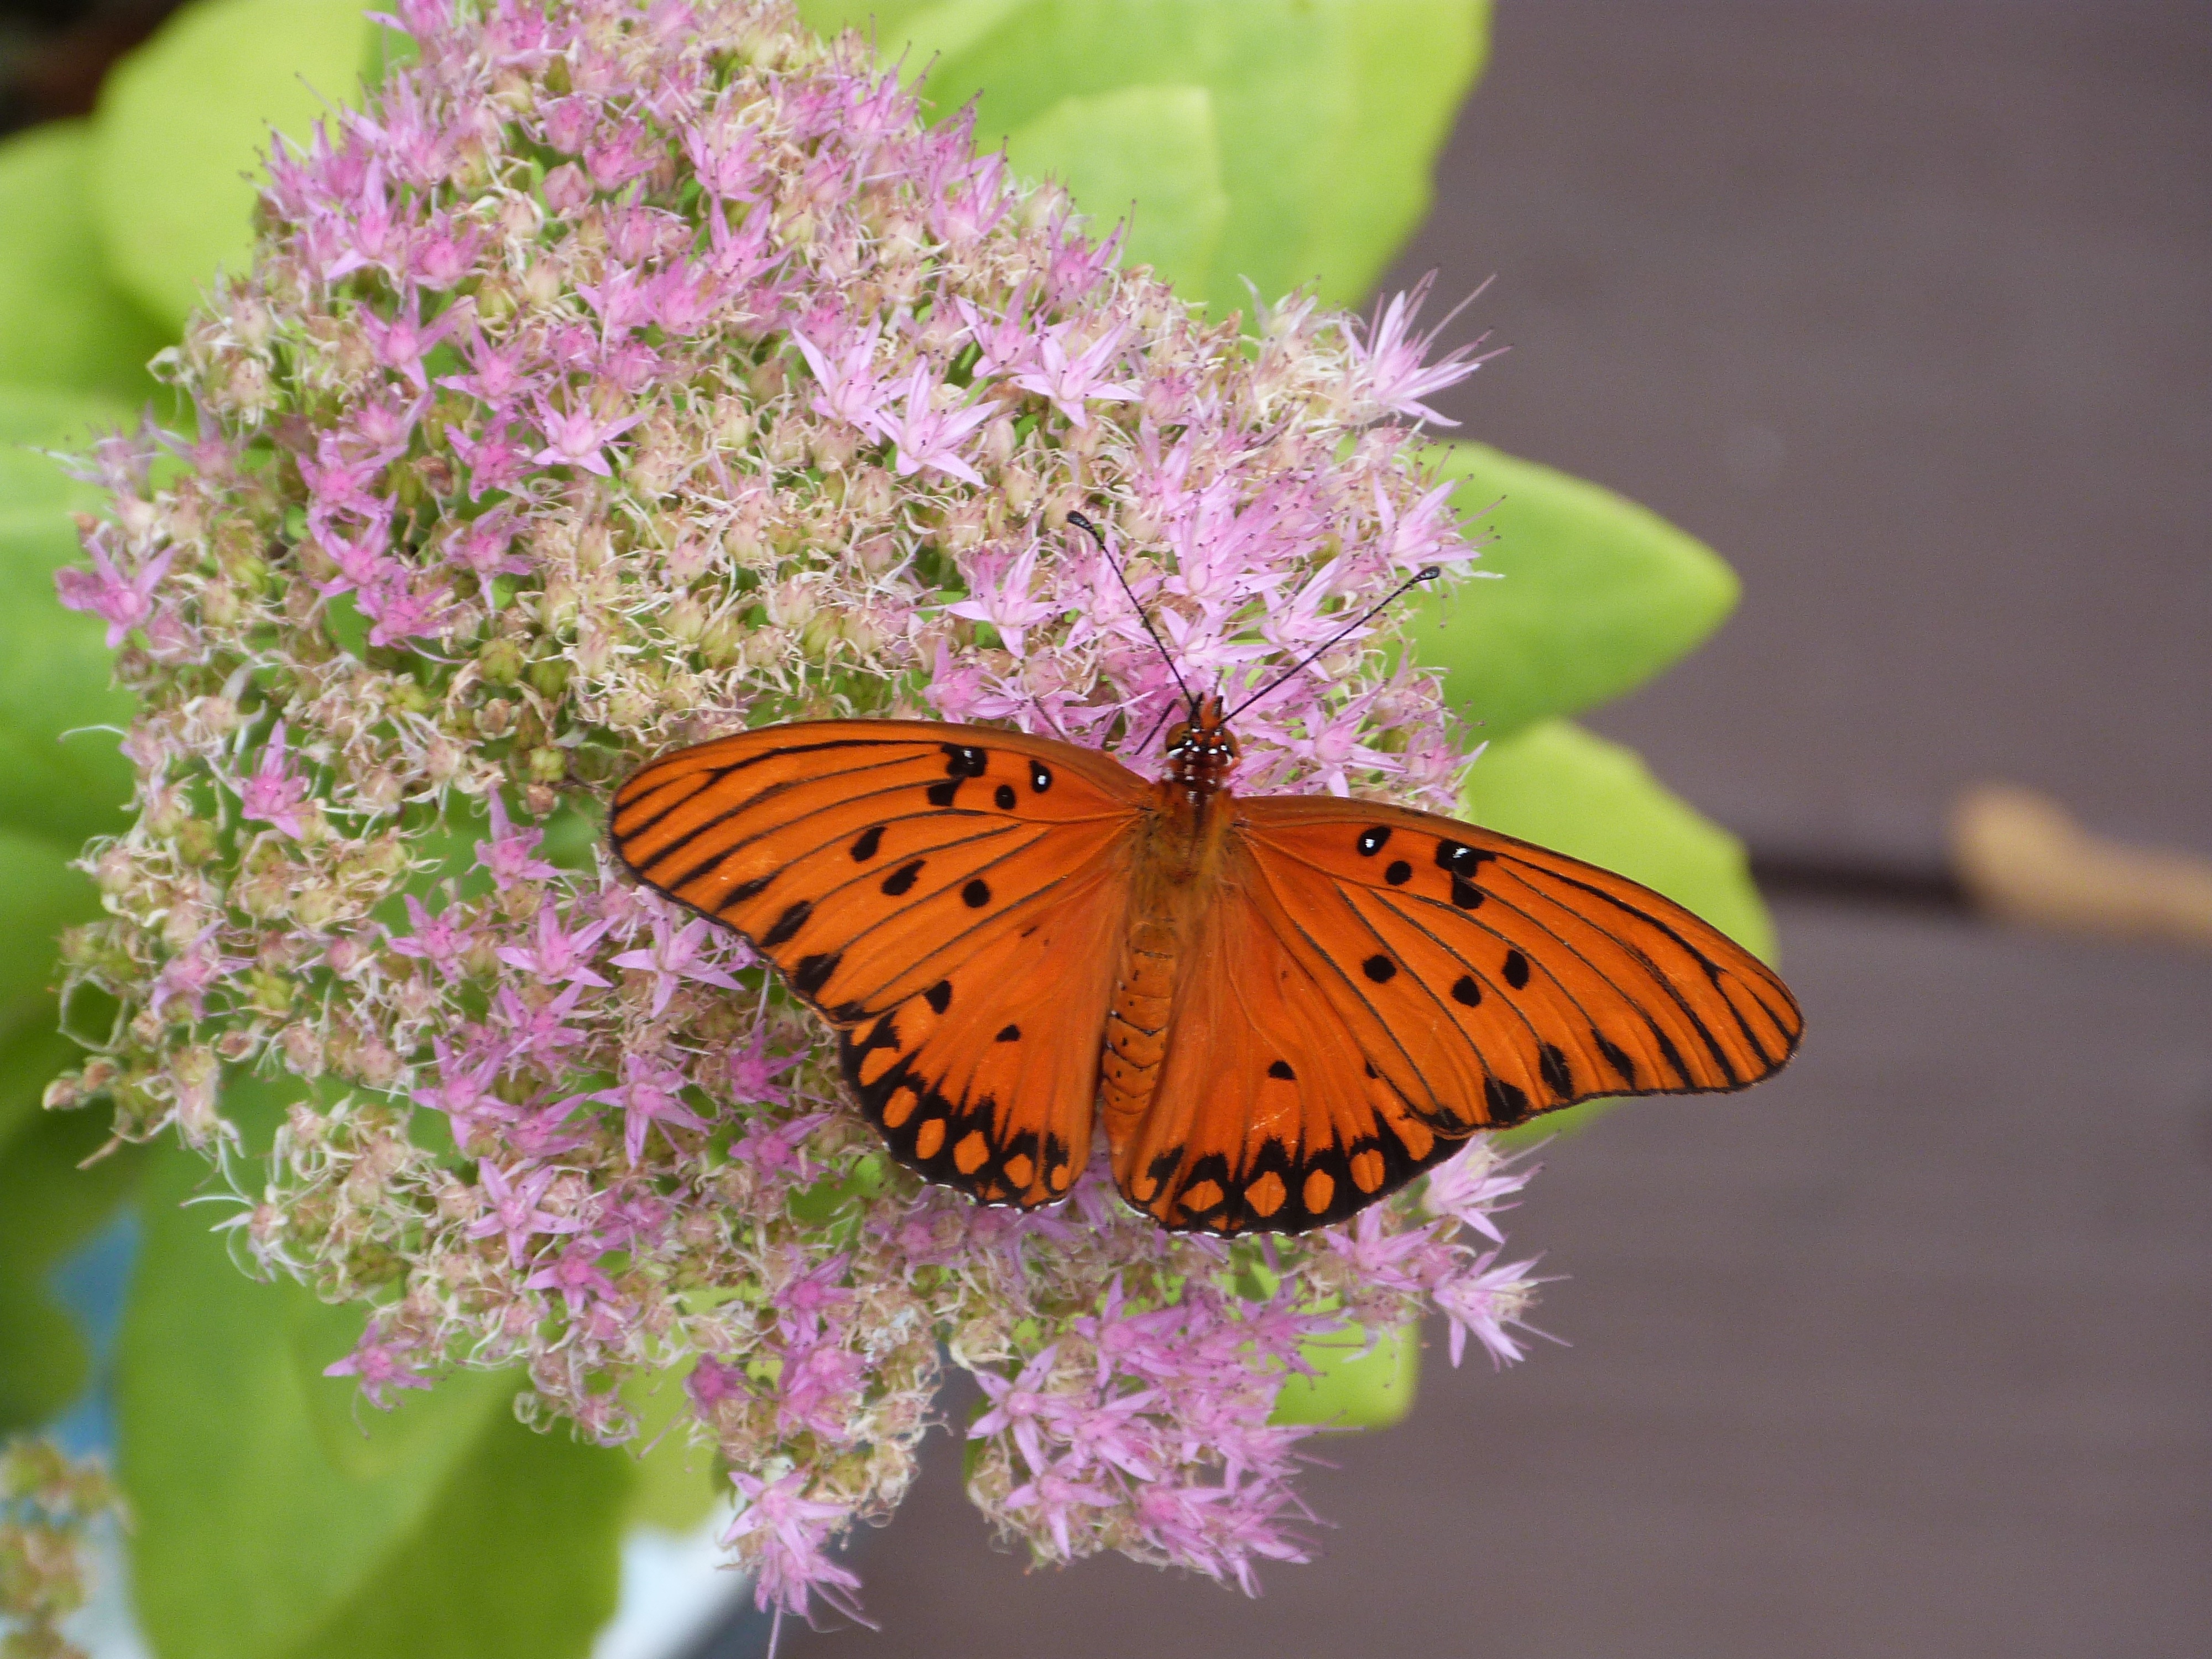
flower, petal, insect, botany, butterfly, flora, fauna, invertebrate, close up, monarch butterfly, nectar, pieridae, macro photography, arthropod, pollinator, kalanchoe, moths and butterflies, lycaenid, colias, blossom orange